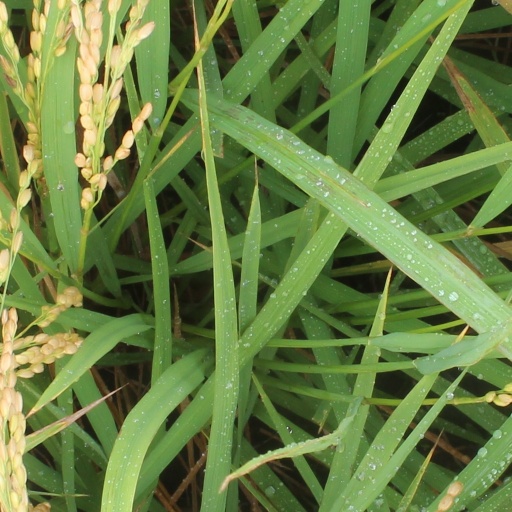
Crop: rice